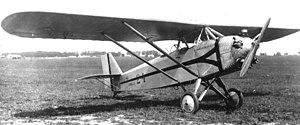
L'ANBO II est un avion militaire de l'entre-deux-guerres, conçu en Lituanie en 1927 par Antanas Gustaitis et fabriqué par la Karo Aviacijos Tiekimo Skyrius.